Malena Ernman

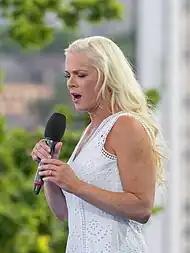
Ernman performing at Skansen in Stockholm during the Swedish National Day in June 2016

In 1997, Ernman sang in the premiere of Ivar Hallström's 1897 opera "Liten Karin" in Vadstena; "Opera" magazine noted that "the mezzo Malena Ernman was very expressive as Princess Cecilia, King Erik XIV's sister". In 1998, her Rosina in "The Barber of Seville" at the Royal Opera in Stockholm was described as "displaying impressive technique" and "shaping the character with mocking good humour". The same year, she sang Kaja in the premiere of Sven-David Sandström's "Staden" under Leif Segerstam also at the Royal Opera in Stockholm, where one reviewer commented that "in vocal focus and expression, her full, rich voice is not that far behind Bartoli". In July 1999, Ernman sang the trouser role of Ziöberg in the premiere of Jonas Forssell's "Trädgården" (The Garden) at the Drottningholm Palace Theatre in Stockholm, conducted by Roy Goodman, the first new opera to be premiered at the theatre in modern times.